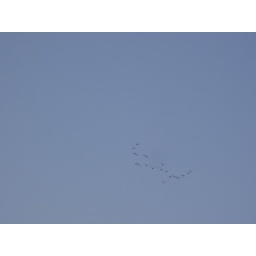
birds flying in formation